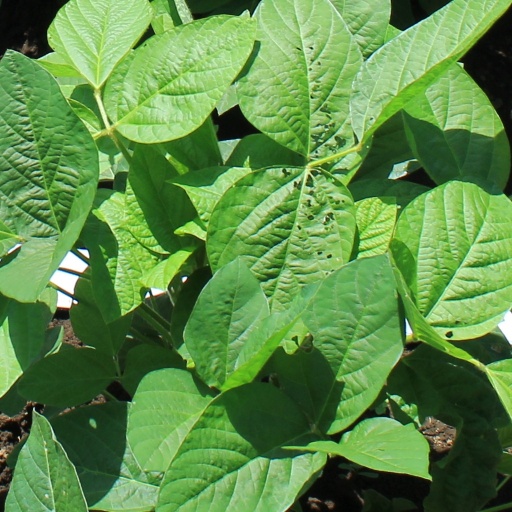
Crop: soybean